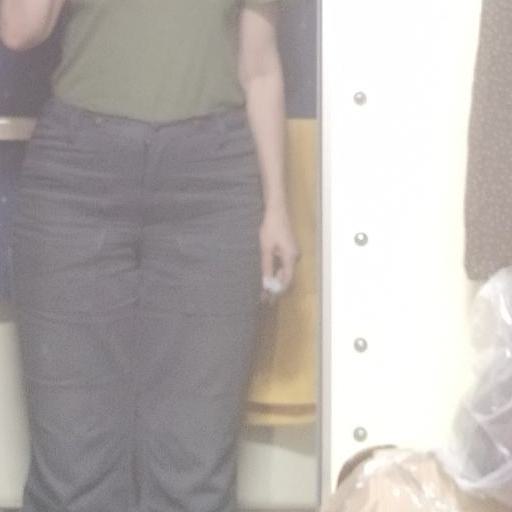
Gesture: no_gesture